Sheng Shicai

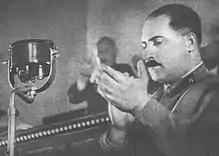
Lazar Kaganovich

During Sheng's rule, the Han Chinese represented only a small minority in Xinjiang. F. Gilbert Chan claimed that they made up only 6% of the population at the time, while Sheng himself during his visit in Moscow in 1938, told Kliment Voroshilov that the Han made around 10% (roughly 400,000 people) of the population of Xinjiang. In his relationship with Xinjiang's non-Han populace, Sheng adopted the Soviet nationality policy. The non-Han nationalities were for the first time included in the provincial government. The first principle of his Declaration of Ten Guiding Principles stated that "all nationalities enjoy equal rights in politics, economy, and education". He also reorganized Xinjiang Daily, the only regional newspaper at the time, to be issued in Mandarin, Uyghur and Kazakh language. The educational programme encouraged the Han to learn Uyghur and the Uyghurs to learn Mandarin. Sheng's nationality policy also entailed the establishment of the Turkic languages schools, the revival of madrassas (Islamic schools), the publication of the Turkic languages newspapers and the formation of the Uyghur Progress Union.